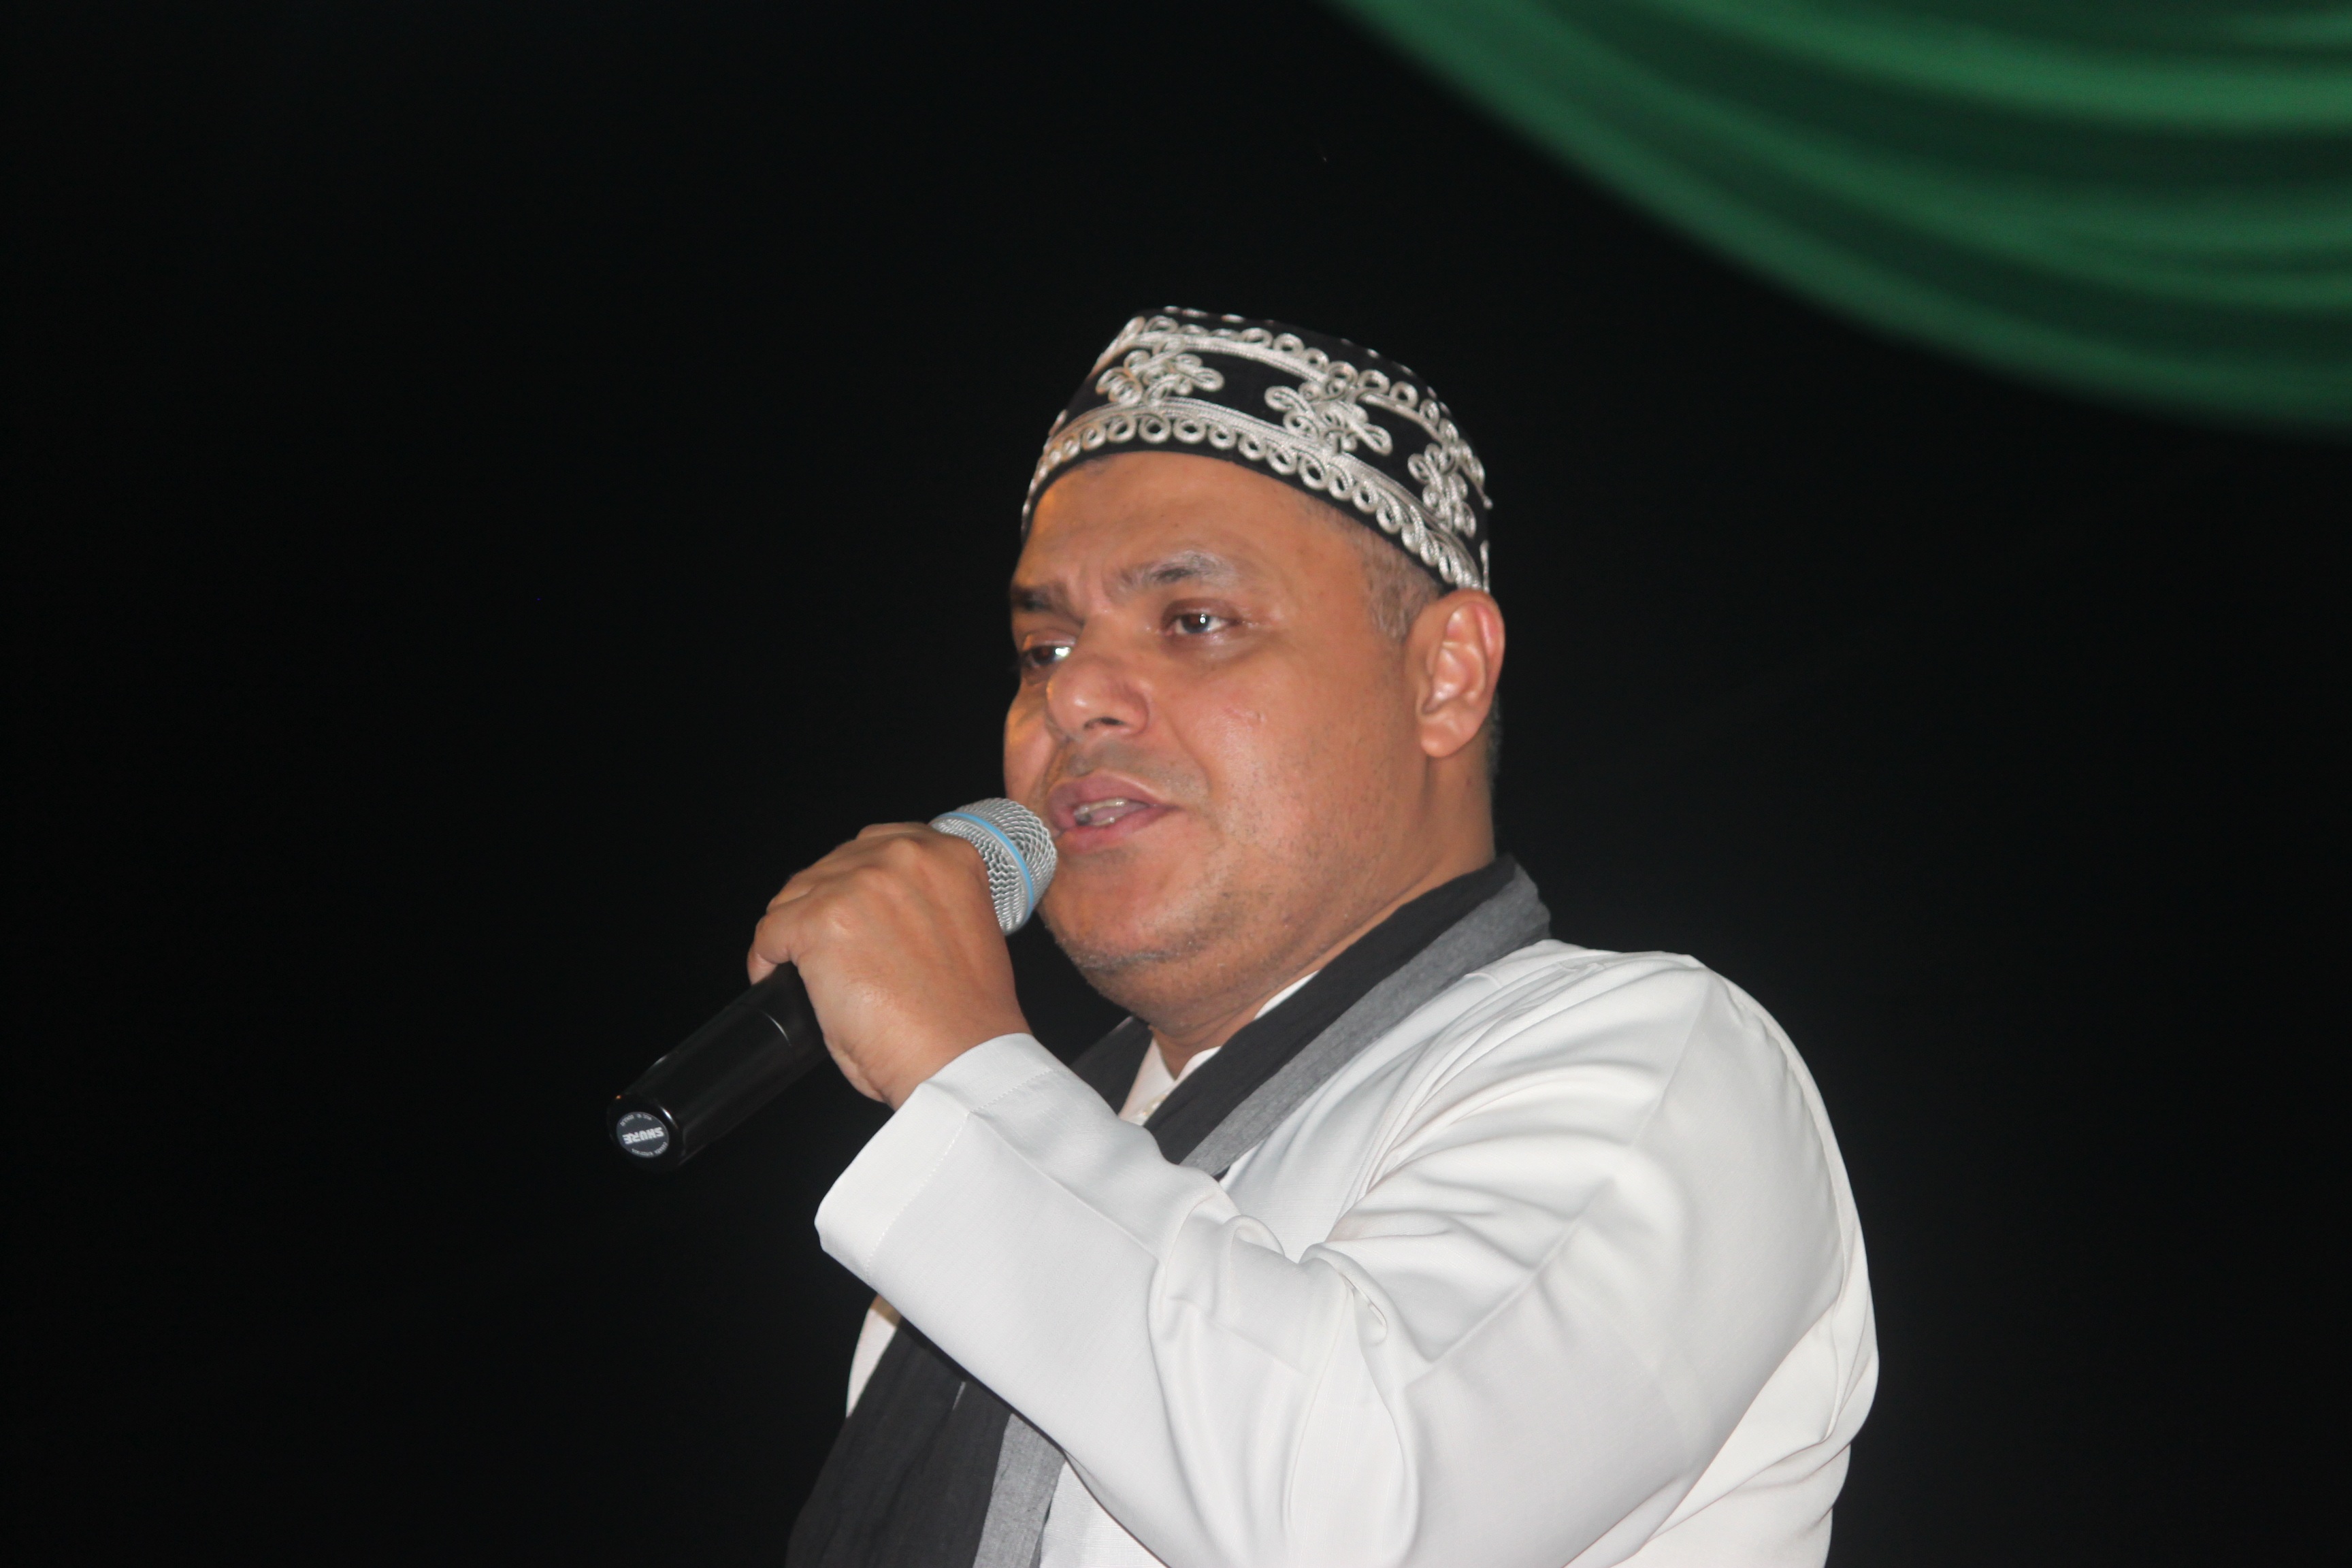
person, singing, speech, islam, singer songwriter, hadad alwi, sholawat, love apostles